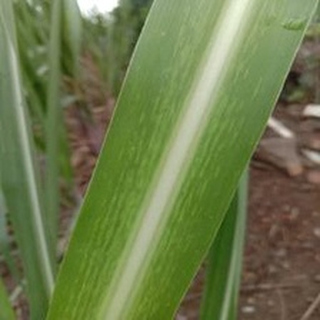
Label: sugarcane_mosaic